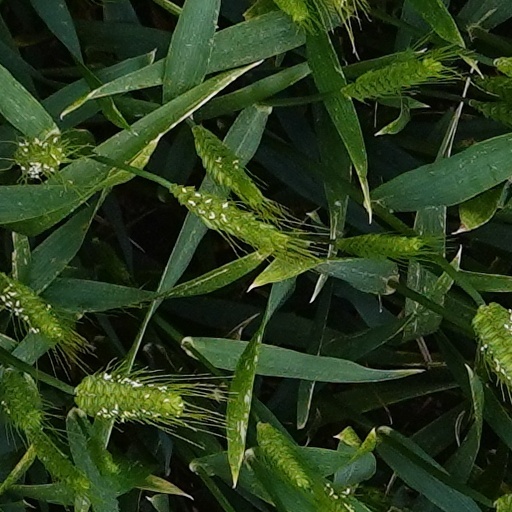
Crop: wheat